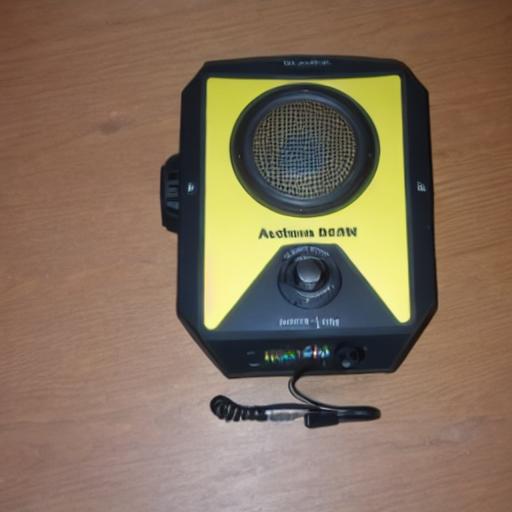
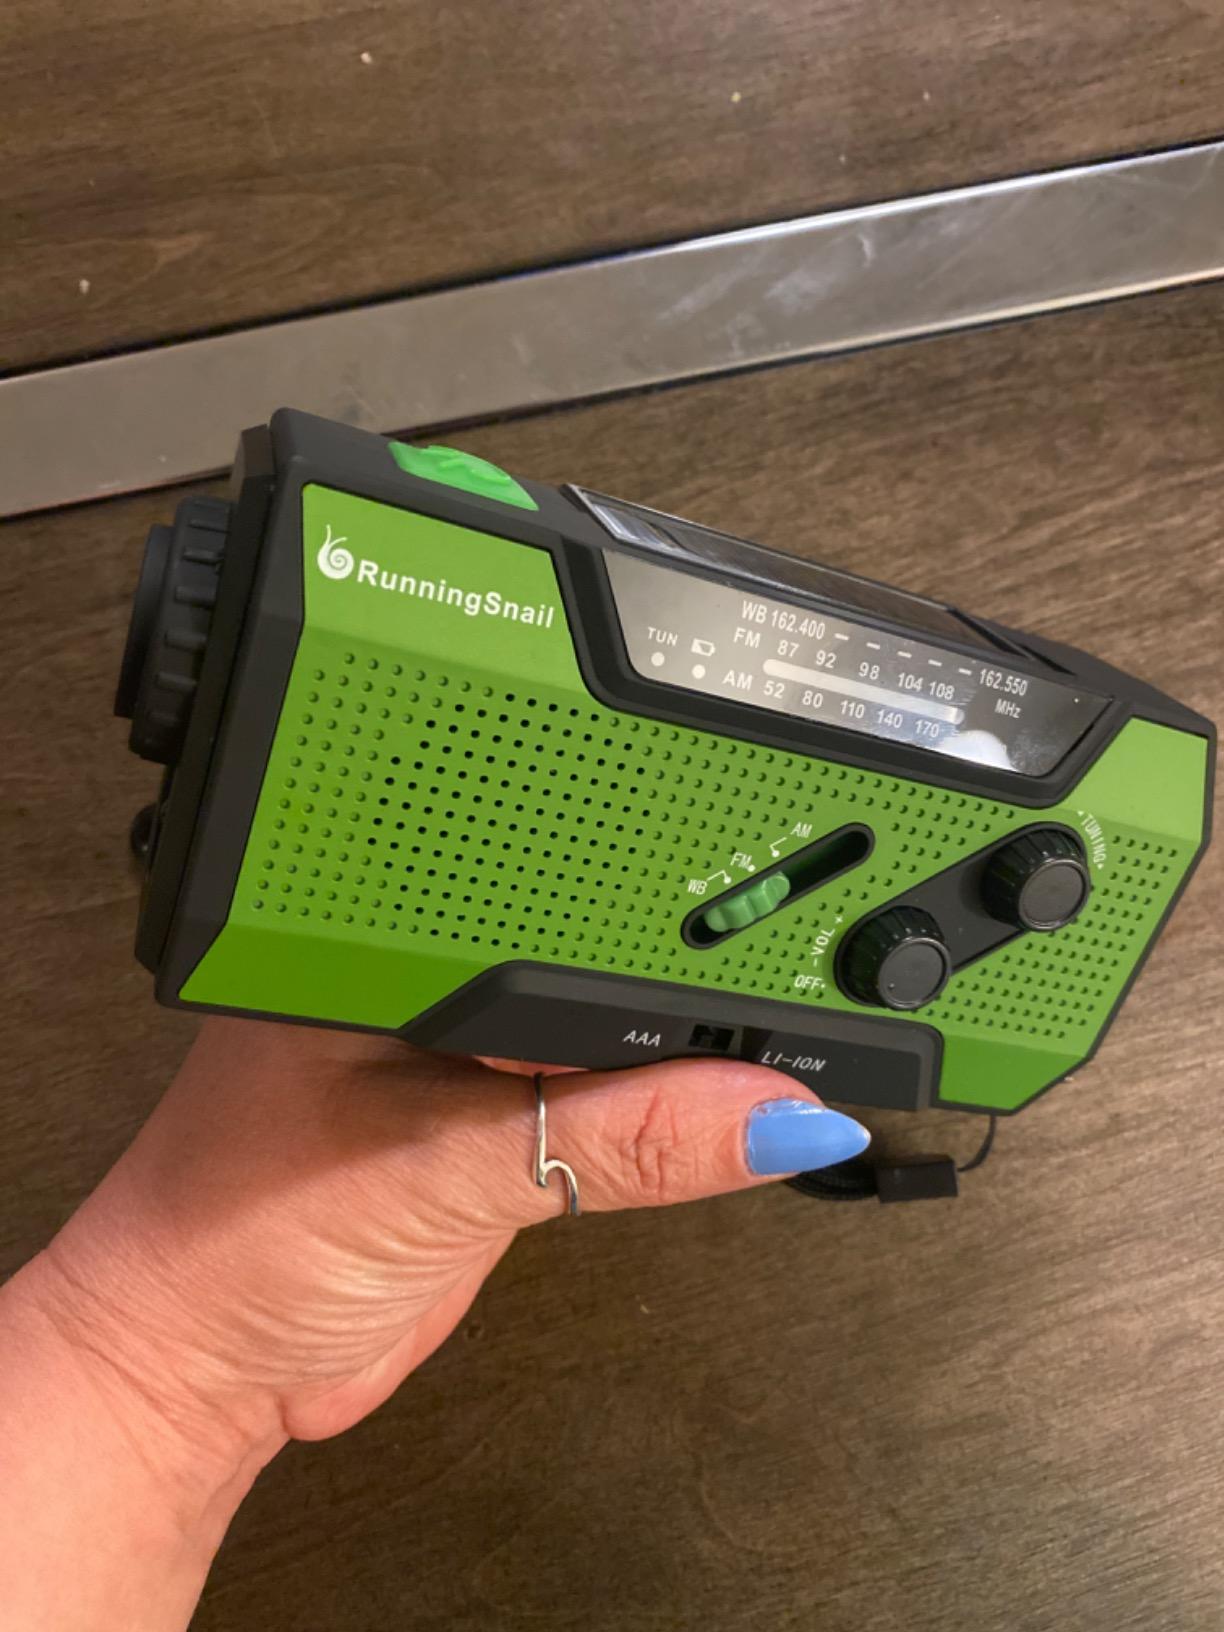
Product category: radio
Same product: no